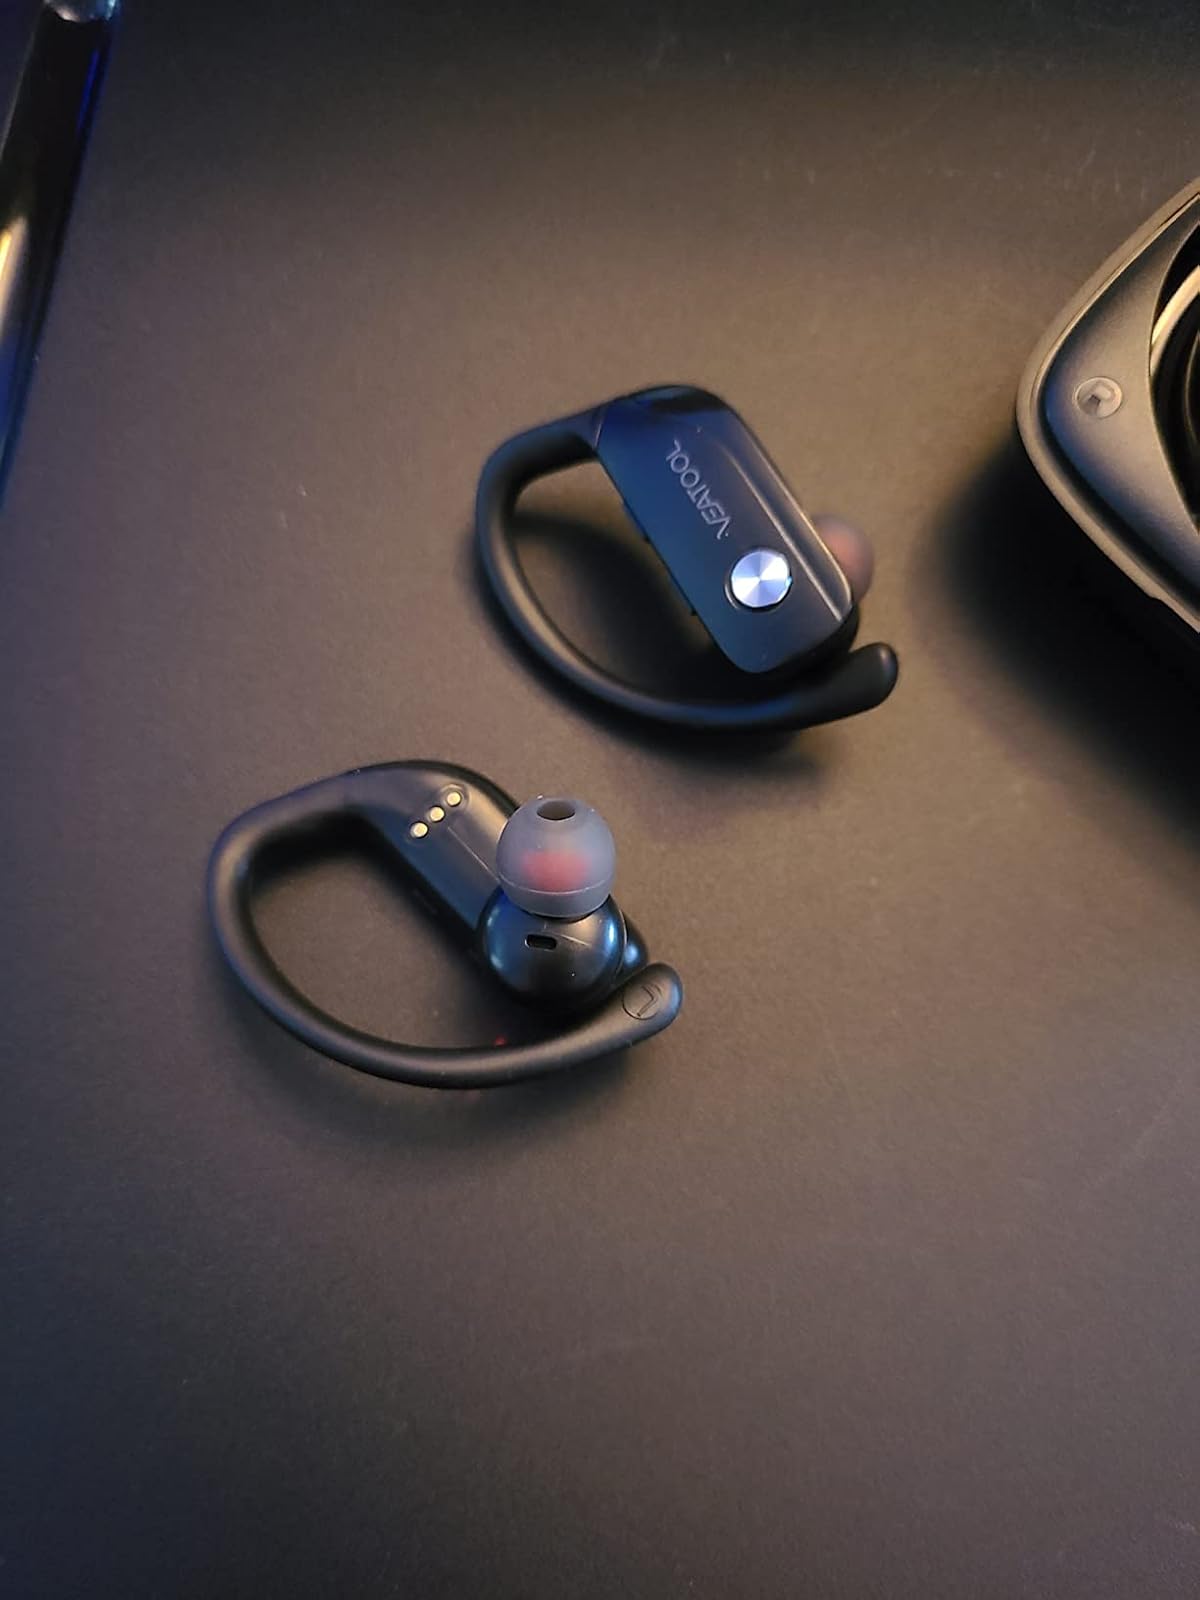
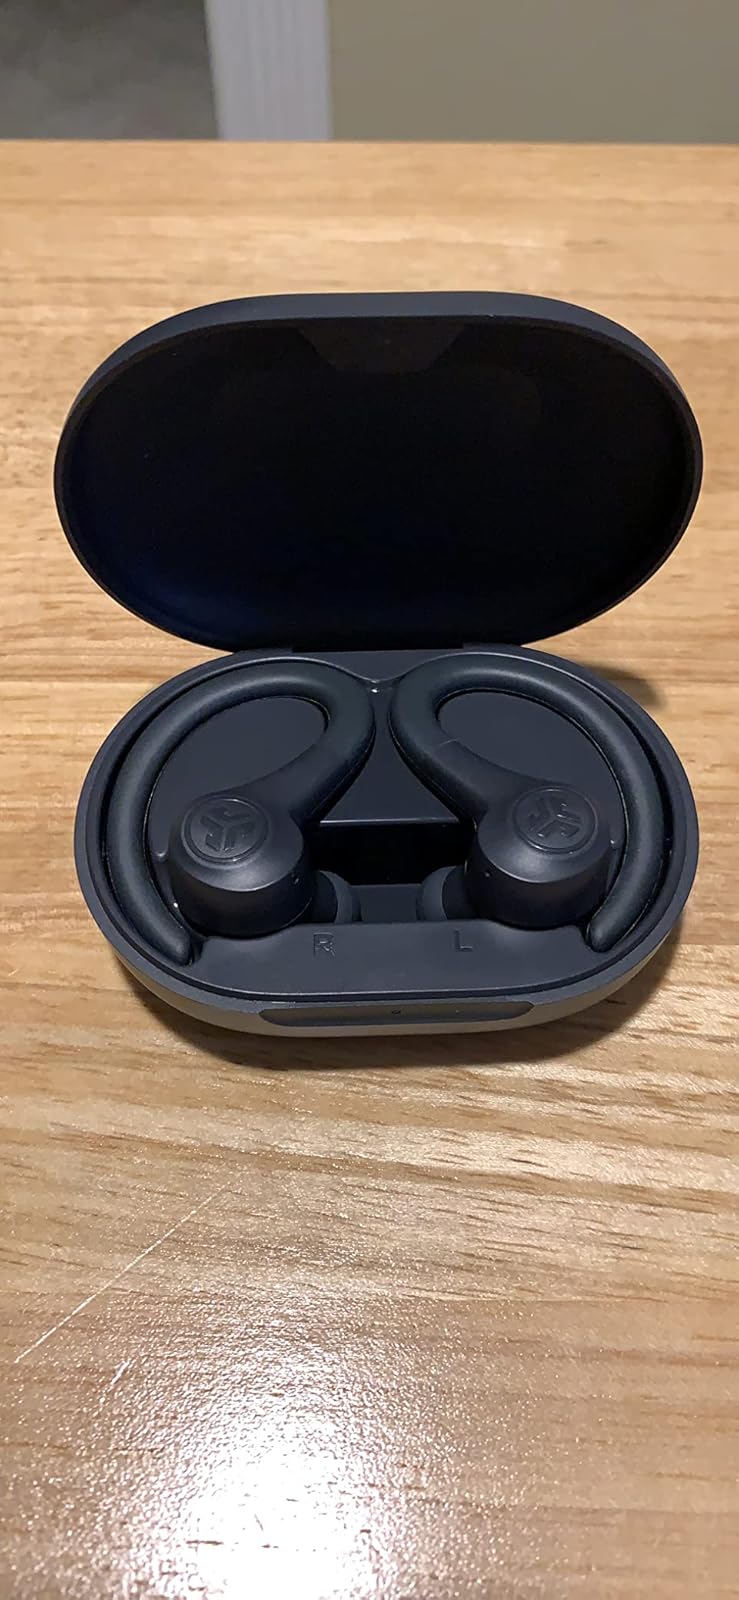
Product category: earbuds
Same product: no